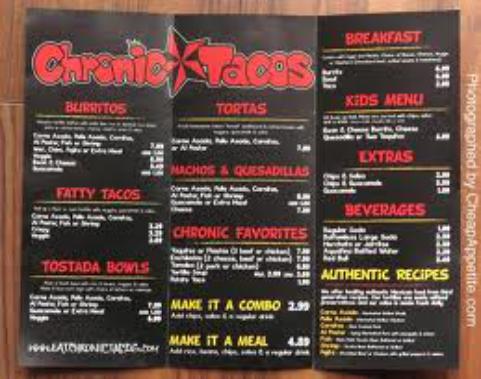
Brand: Chronic Tacos-1
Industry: Food